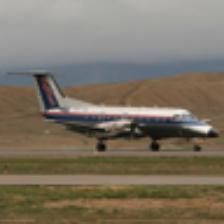
Label: NonHuman